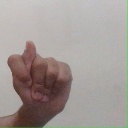
अक्षर: ट